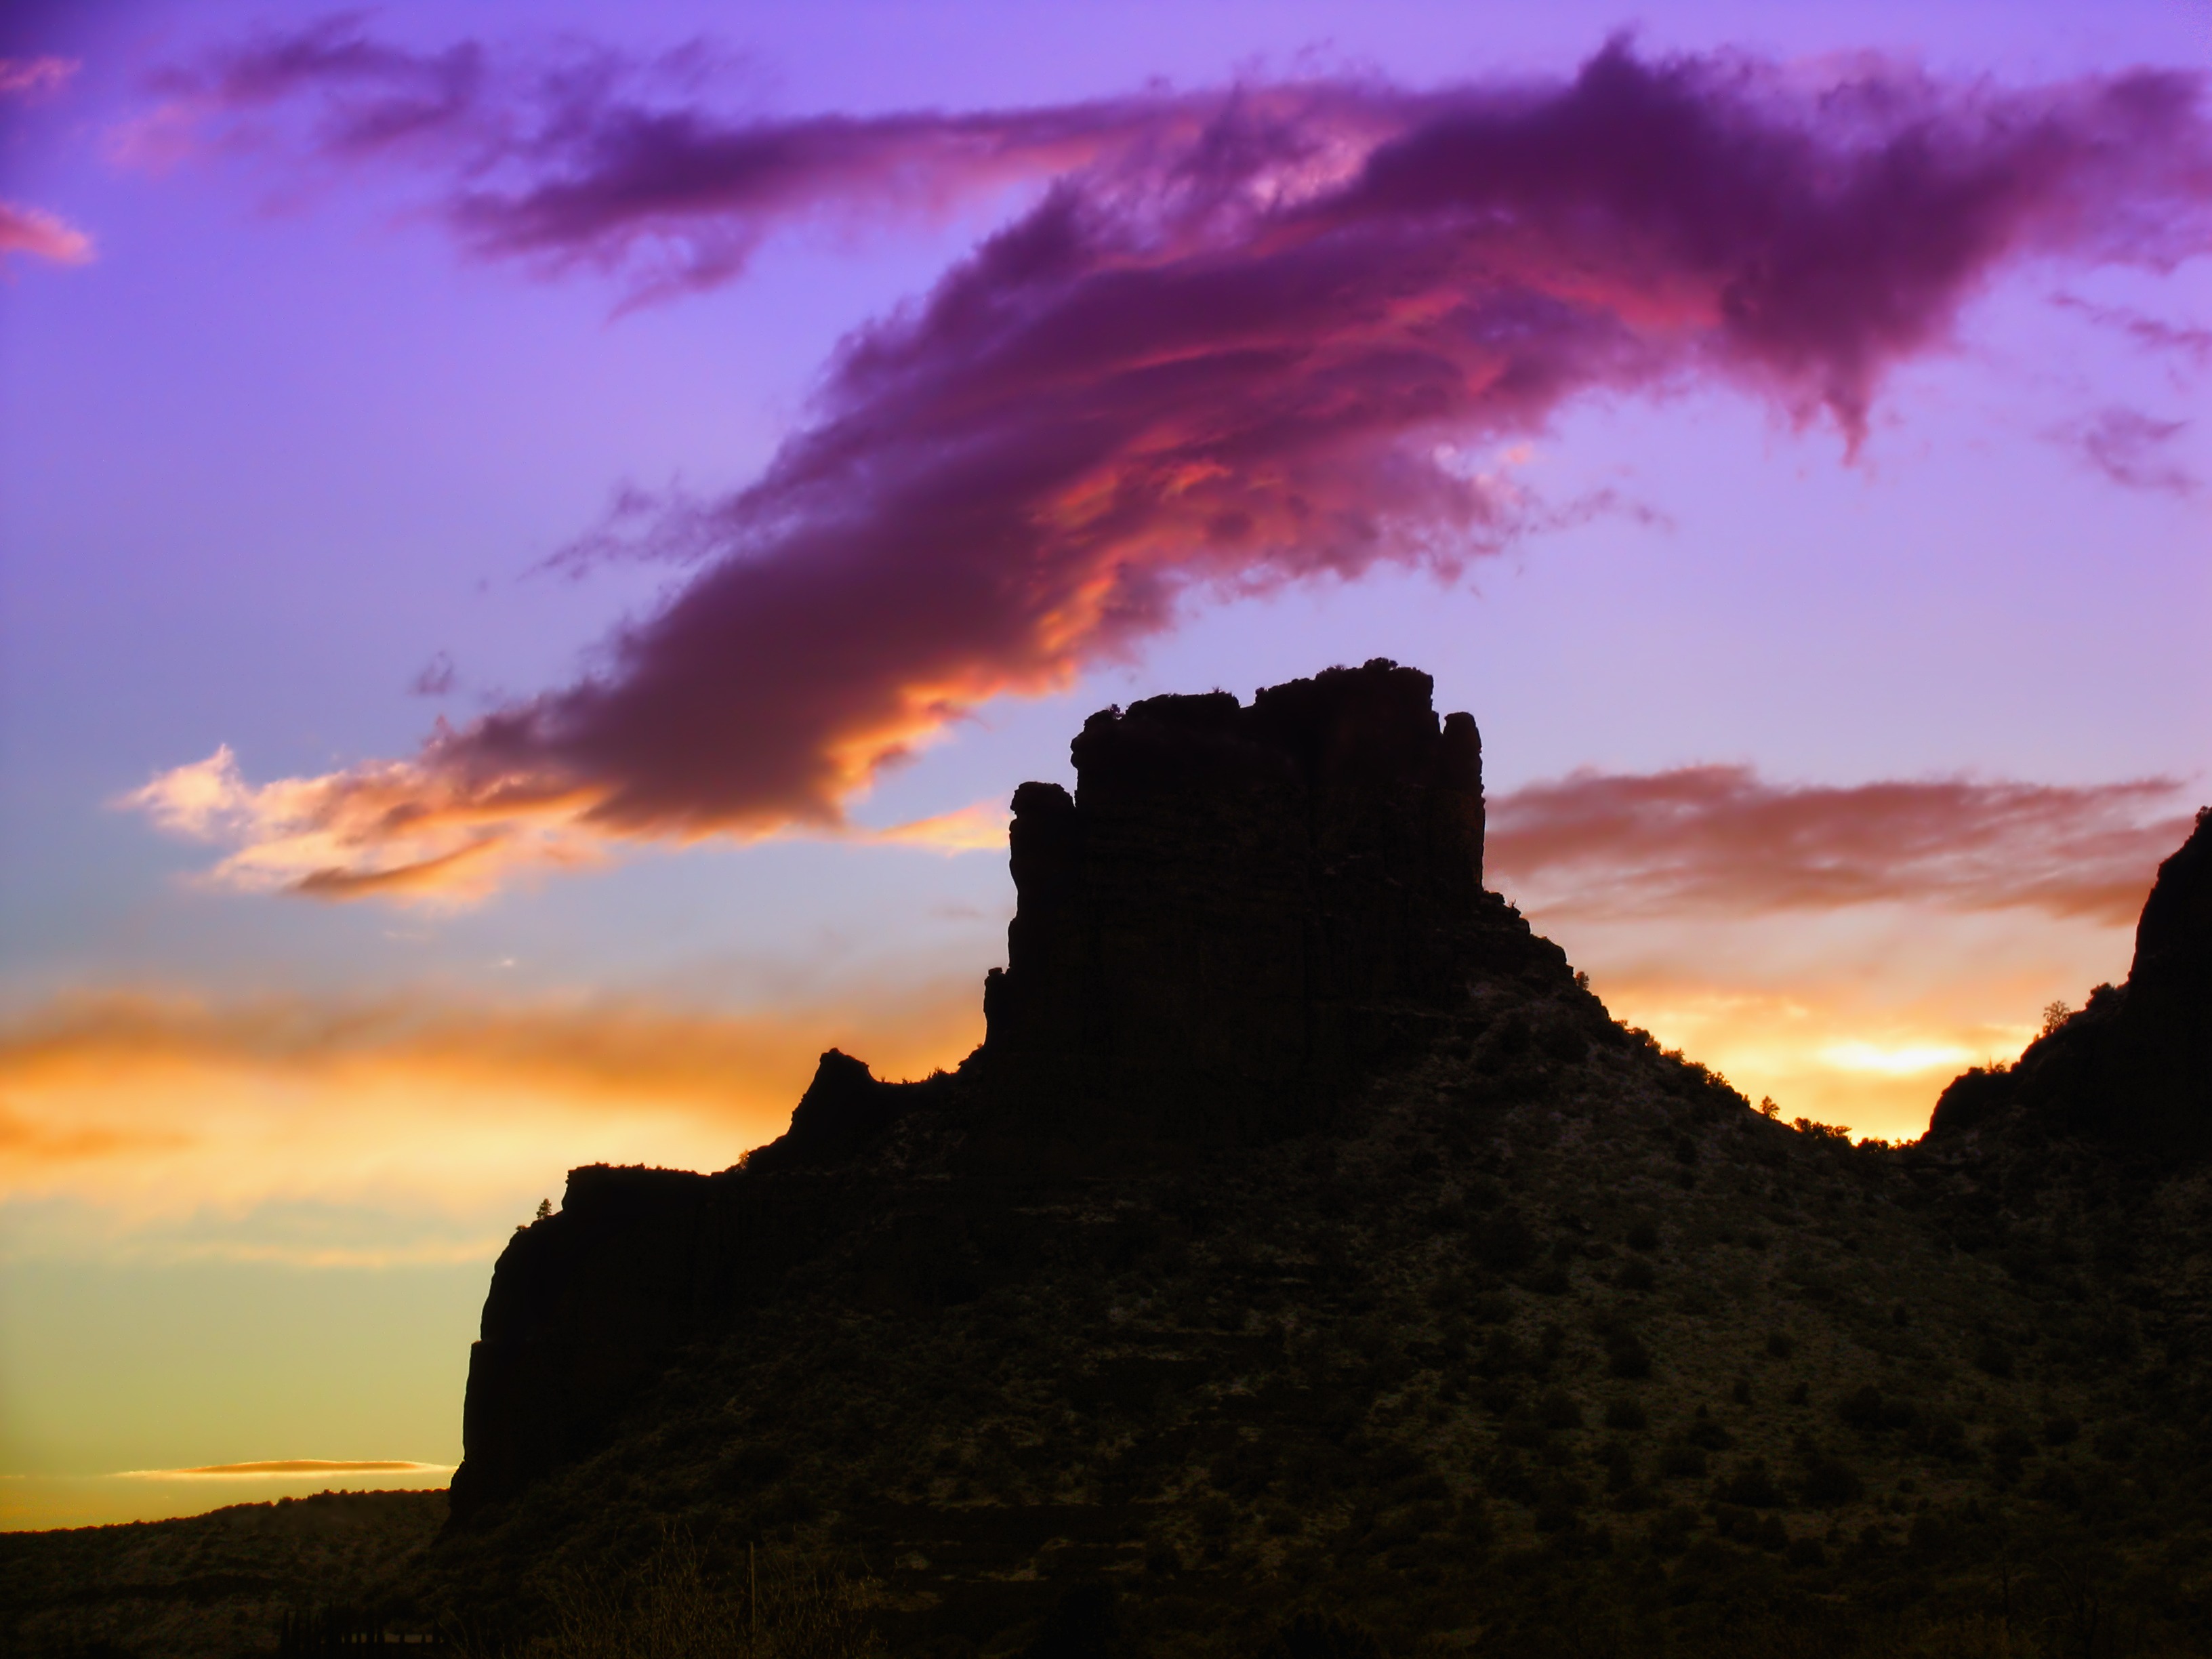
landscape, nature, rock, horizon, silhouette, mountain, cloud, sky, sun, sunrise, sunset, sunlight, morning, hill, dawn, dusk, evening, arizona, outside, clouds, mountains, beautiful, sedona, afterglow, meteorological phenomenon, mountainous landforms